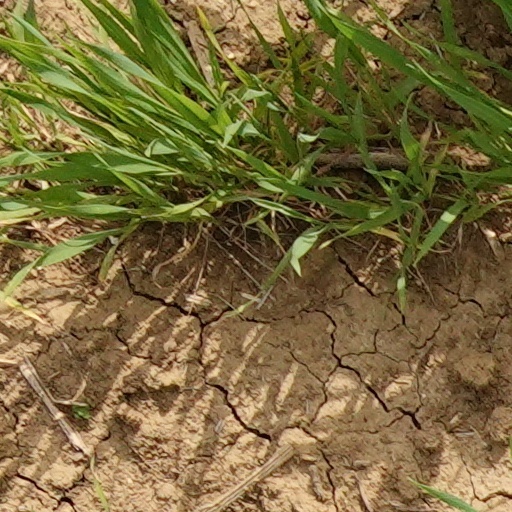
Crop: wheat